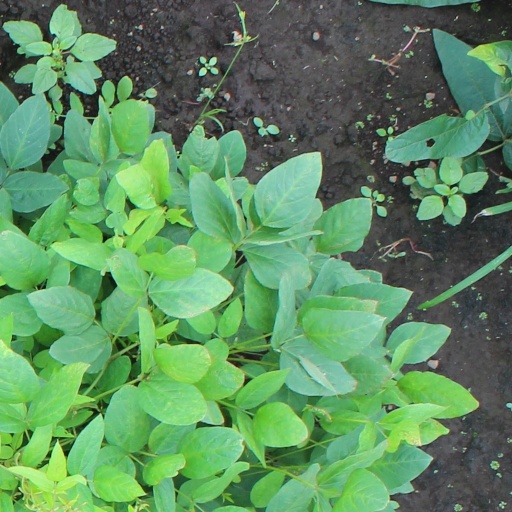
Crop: soybean